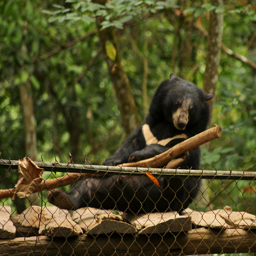
a black bear is up near a fence
A black bear is playing with a wooden stick.
A bear in a zoo lounging on a pile of tree branches.
A black bear in a zoo habitat
A bear sitting in the woods, grabbing a stick.